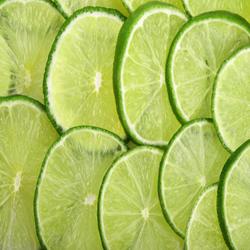
Label: Lemon